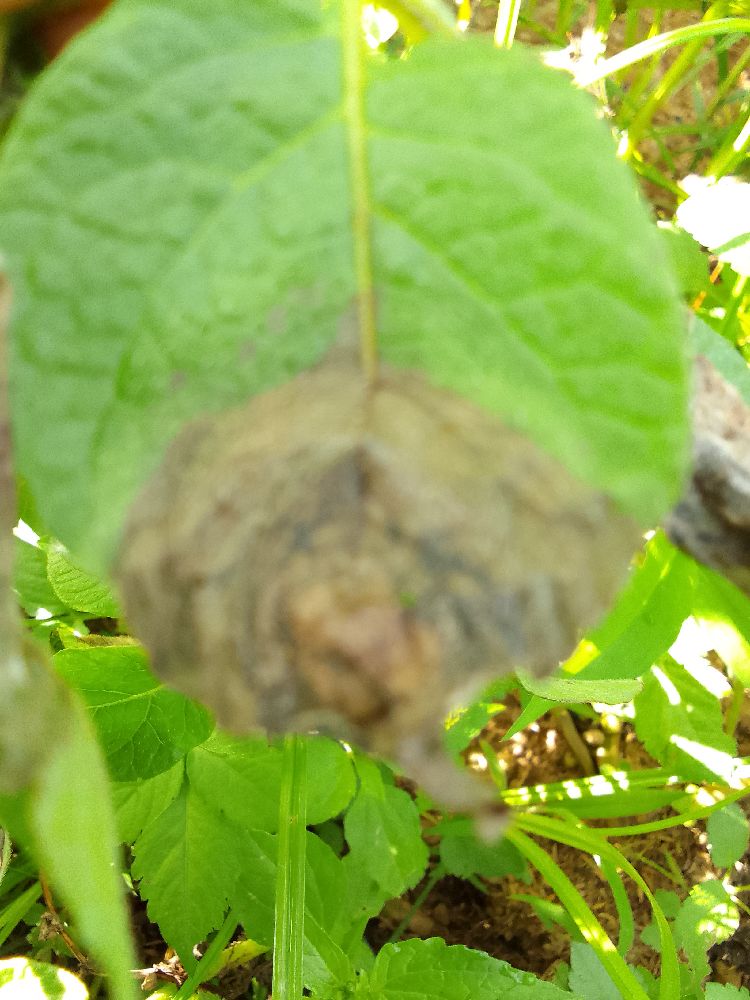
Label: Late blight